Gold mining in Colorado

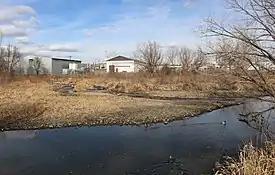
Ralston Creek (center of picture) at its confluence with Clear Creek in Arvada.

On June 22, 1850, a wagon train bound for California crossed the South Platte River just north of the confluence with Clear Creek and followed Clear Creek west for . Lewis Ralston dipped his gold pan into a stream flowing into Clear Creek and found about a quarter of a troy ounce (worth almost $5, equivalent to $ today) in his first pan. John Lowery Brown, who kept a diary of the party's journey from Georgia to California, wrote on that day: "Lay bye. Gold found." In a notation above the entry, he wrote, "We called this Ralston's Creek because a man of that name found gold here." Ralston continued to California, but returned to 'Ralston's Creek' with the Green Russell party eight years later. Members of this party founded Auraria (later absorbed into Denver City) in 1858 and touched off the gold rush to the Rockies. The confluence of Clear Creek and Ralston Creek, the site of Colorado's first gold discovery, is now in Arvada, Colorado.